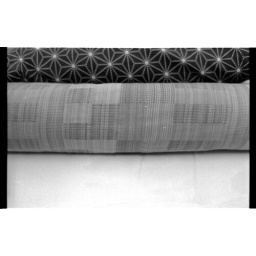
Buckwheat pillow by Miya Shoji, NYC. Comforter. 100% Staple cotton futon by Miya Shoji, NYC.